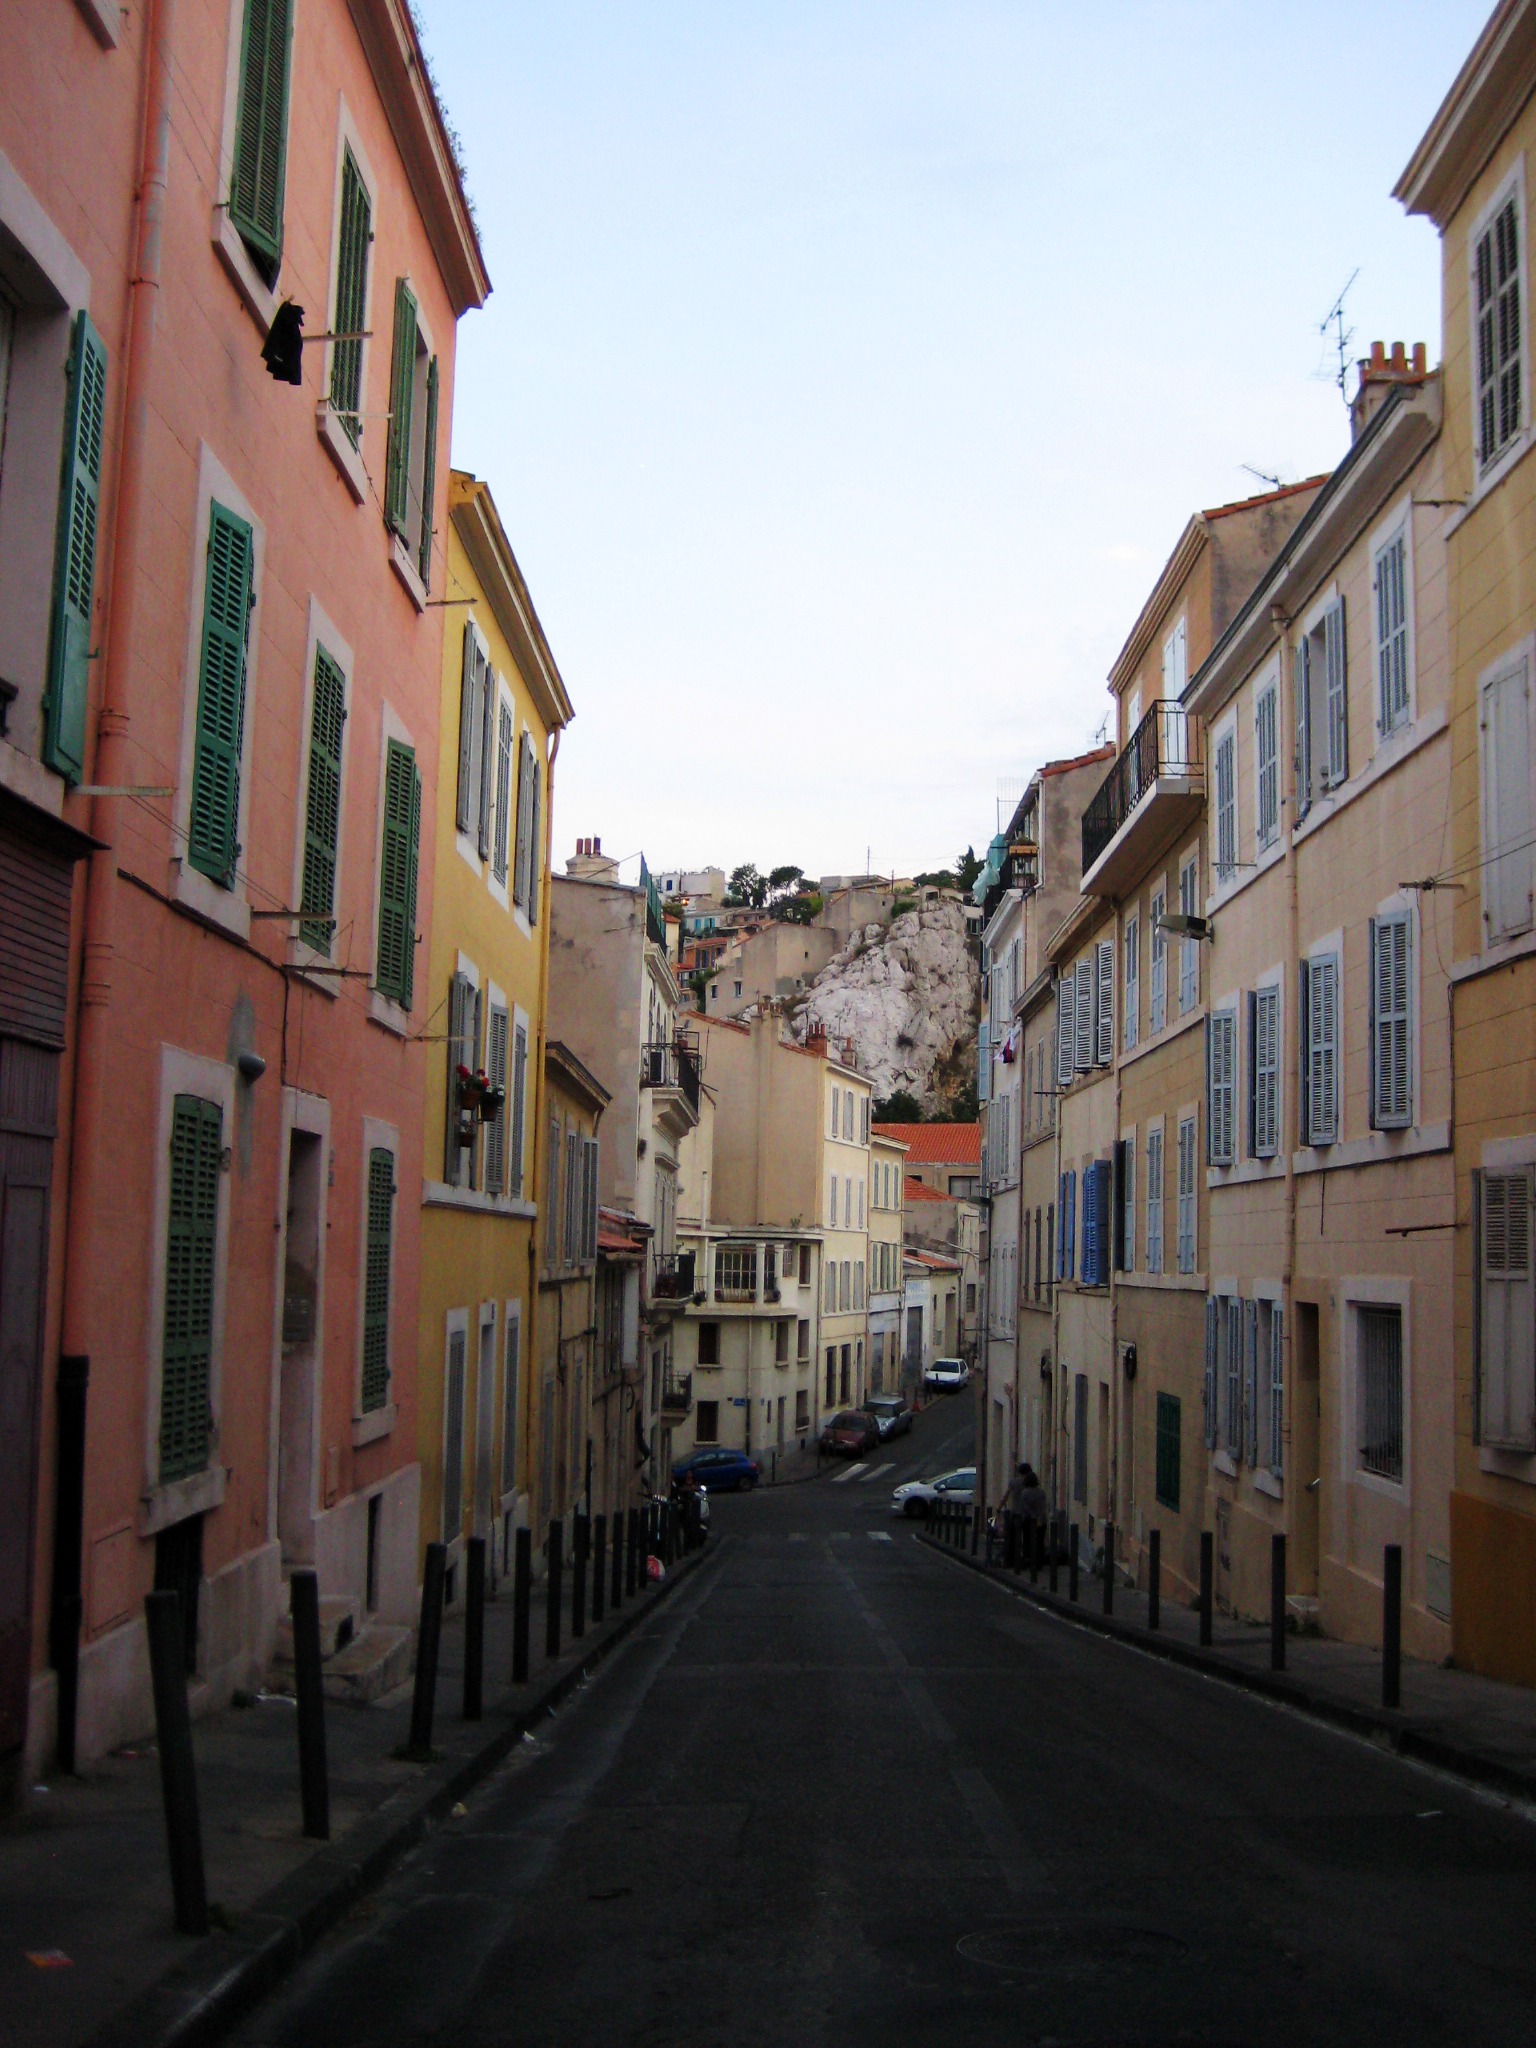
road, street, town, alley, city, cityscape, downtown, france, facade, lane, waterway, infrastructure, marseille, neighbourhood, urban area, residential area, human settlement, nonbuilding structure